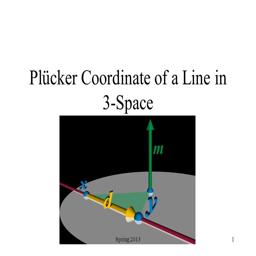
person coordinate of a line in - space